The Nutmeg's Curse

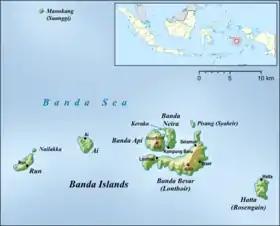
The Banda Islands, which Ghosh travelled to in 2016.

Ghosh had travelled to the Banda Islands in 2016. He returned to his notes from the trip and began writing "The Nutmeg's Curse" in March 2020. At the time, Ghosh was staying in his Brooklyn home during the COVID-19 pandemic in New York City. With the lockdown in place and Ghosh's wife Deborah Baker travelling to Virginia after the death of her mother, he was inspired to begin writing the book after finding an online PDF copy of an obscure book that recounted the massacre of the Bandanese. The text was entitled, and its author was J.A. van der Chijs. What particularly struck Ghosh was an aspect of the conquest of the Banda Islands, which had taken place in the village of Selamon on Banda Besar Island. On 21 April 1621, Maarten Sonck, a former tax official, was commissioned by the Dutch East India Company (VOC) to destroy the aforementioned village. When a lamp fell to the floor in the meeting room called "bale-bale", where the Dutch were staying, causing a fire, Sonck panicked, thinking that this was a signal of the local population's revolt against the colonisers. The reaction of the Dutch was terrible. They started shooting in the dark, massacring, dismembering and torturing the natives.